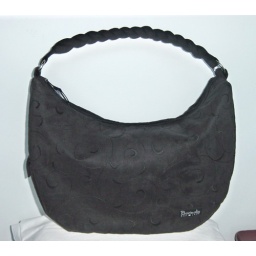
Aurora hobo style bag in black embroidery microsuede